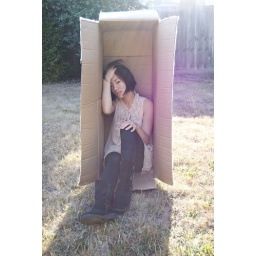
29. fish in a box